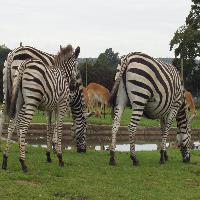
Weather: cloudy or overcast